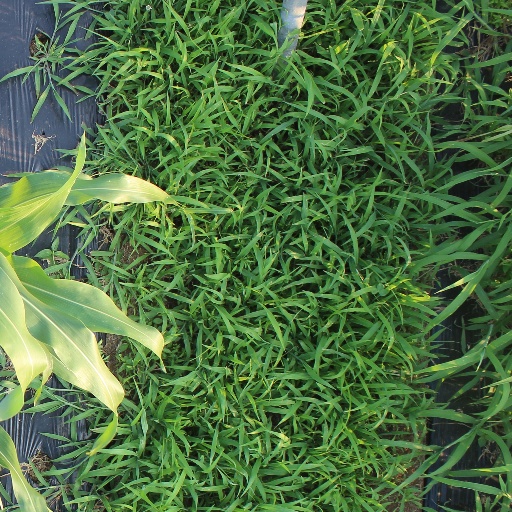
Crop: sorghum